Aygavan

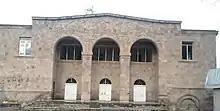
House of Culture in Aygavan

Aygavan has a middle school, a public library, a house of culture, an outpatient clinic and a post office.